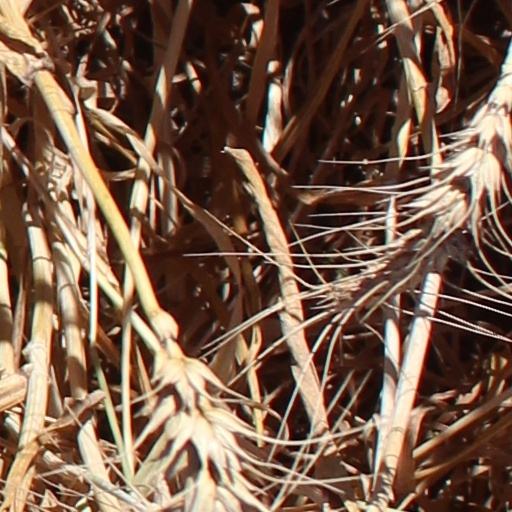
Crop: wheat